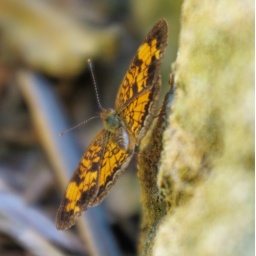
The butterflies seem to love the rocks around the waterfall. 081810